Pinoy Box Office

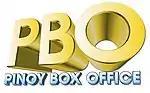
Former PBO logo used from August 1, 2003 to February 28, 2015

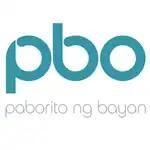
Former PBO logo used from March 1, 2015 to October 17, 2020 before major rebranding

Plans to launch the channel were unveiled on December 7, 1994, with the launch date set to somewhere between June and August 1995. It would be broadcast using the then-new AsiaSat 2 satellite. STAR and Viva would co-produce 130 new titles a year.